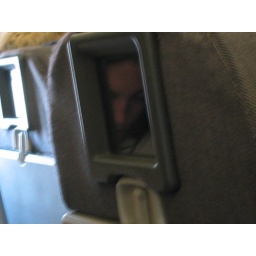
A anonymous woman a few seats away asleep, reflected in the seat-back TV